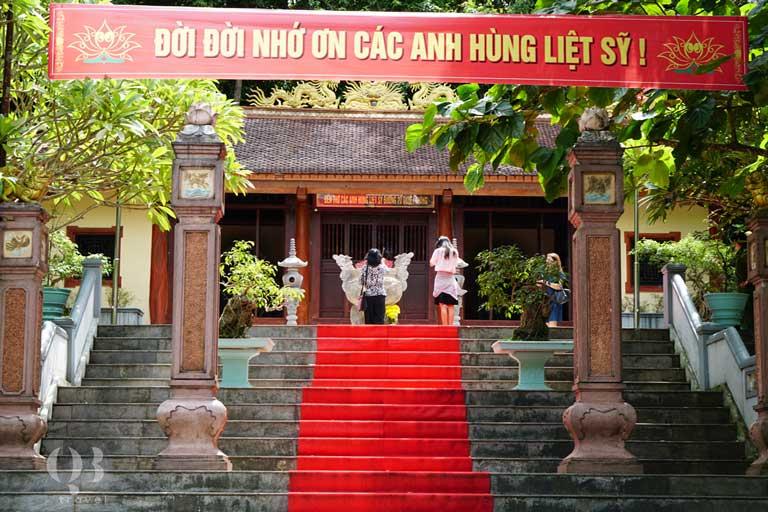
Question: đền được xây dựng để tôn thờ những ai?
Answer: anh hùng liệt sĩ